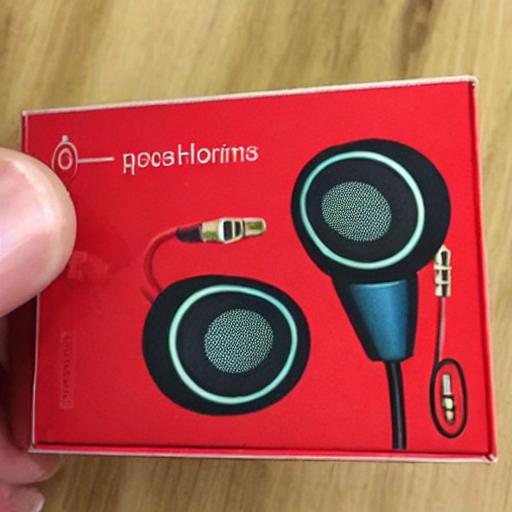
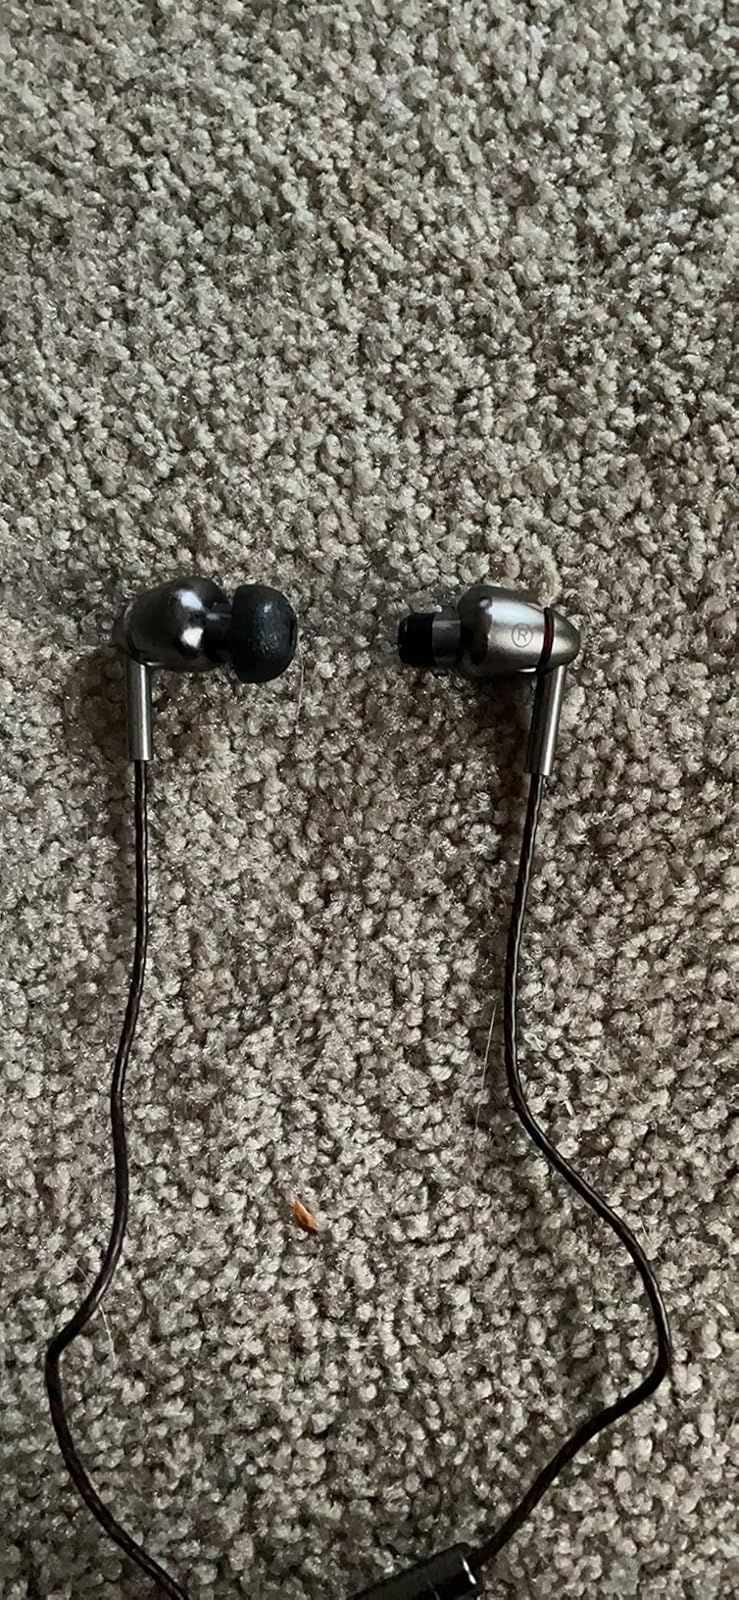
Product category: headphones
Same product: no